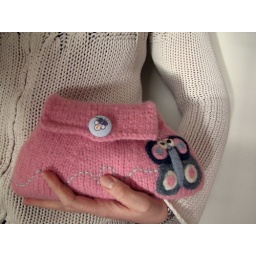
My latest felted pouch which I hand knitted, machine felted and then I needle felted a happy butterfly in it